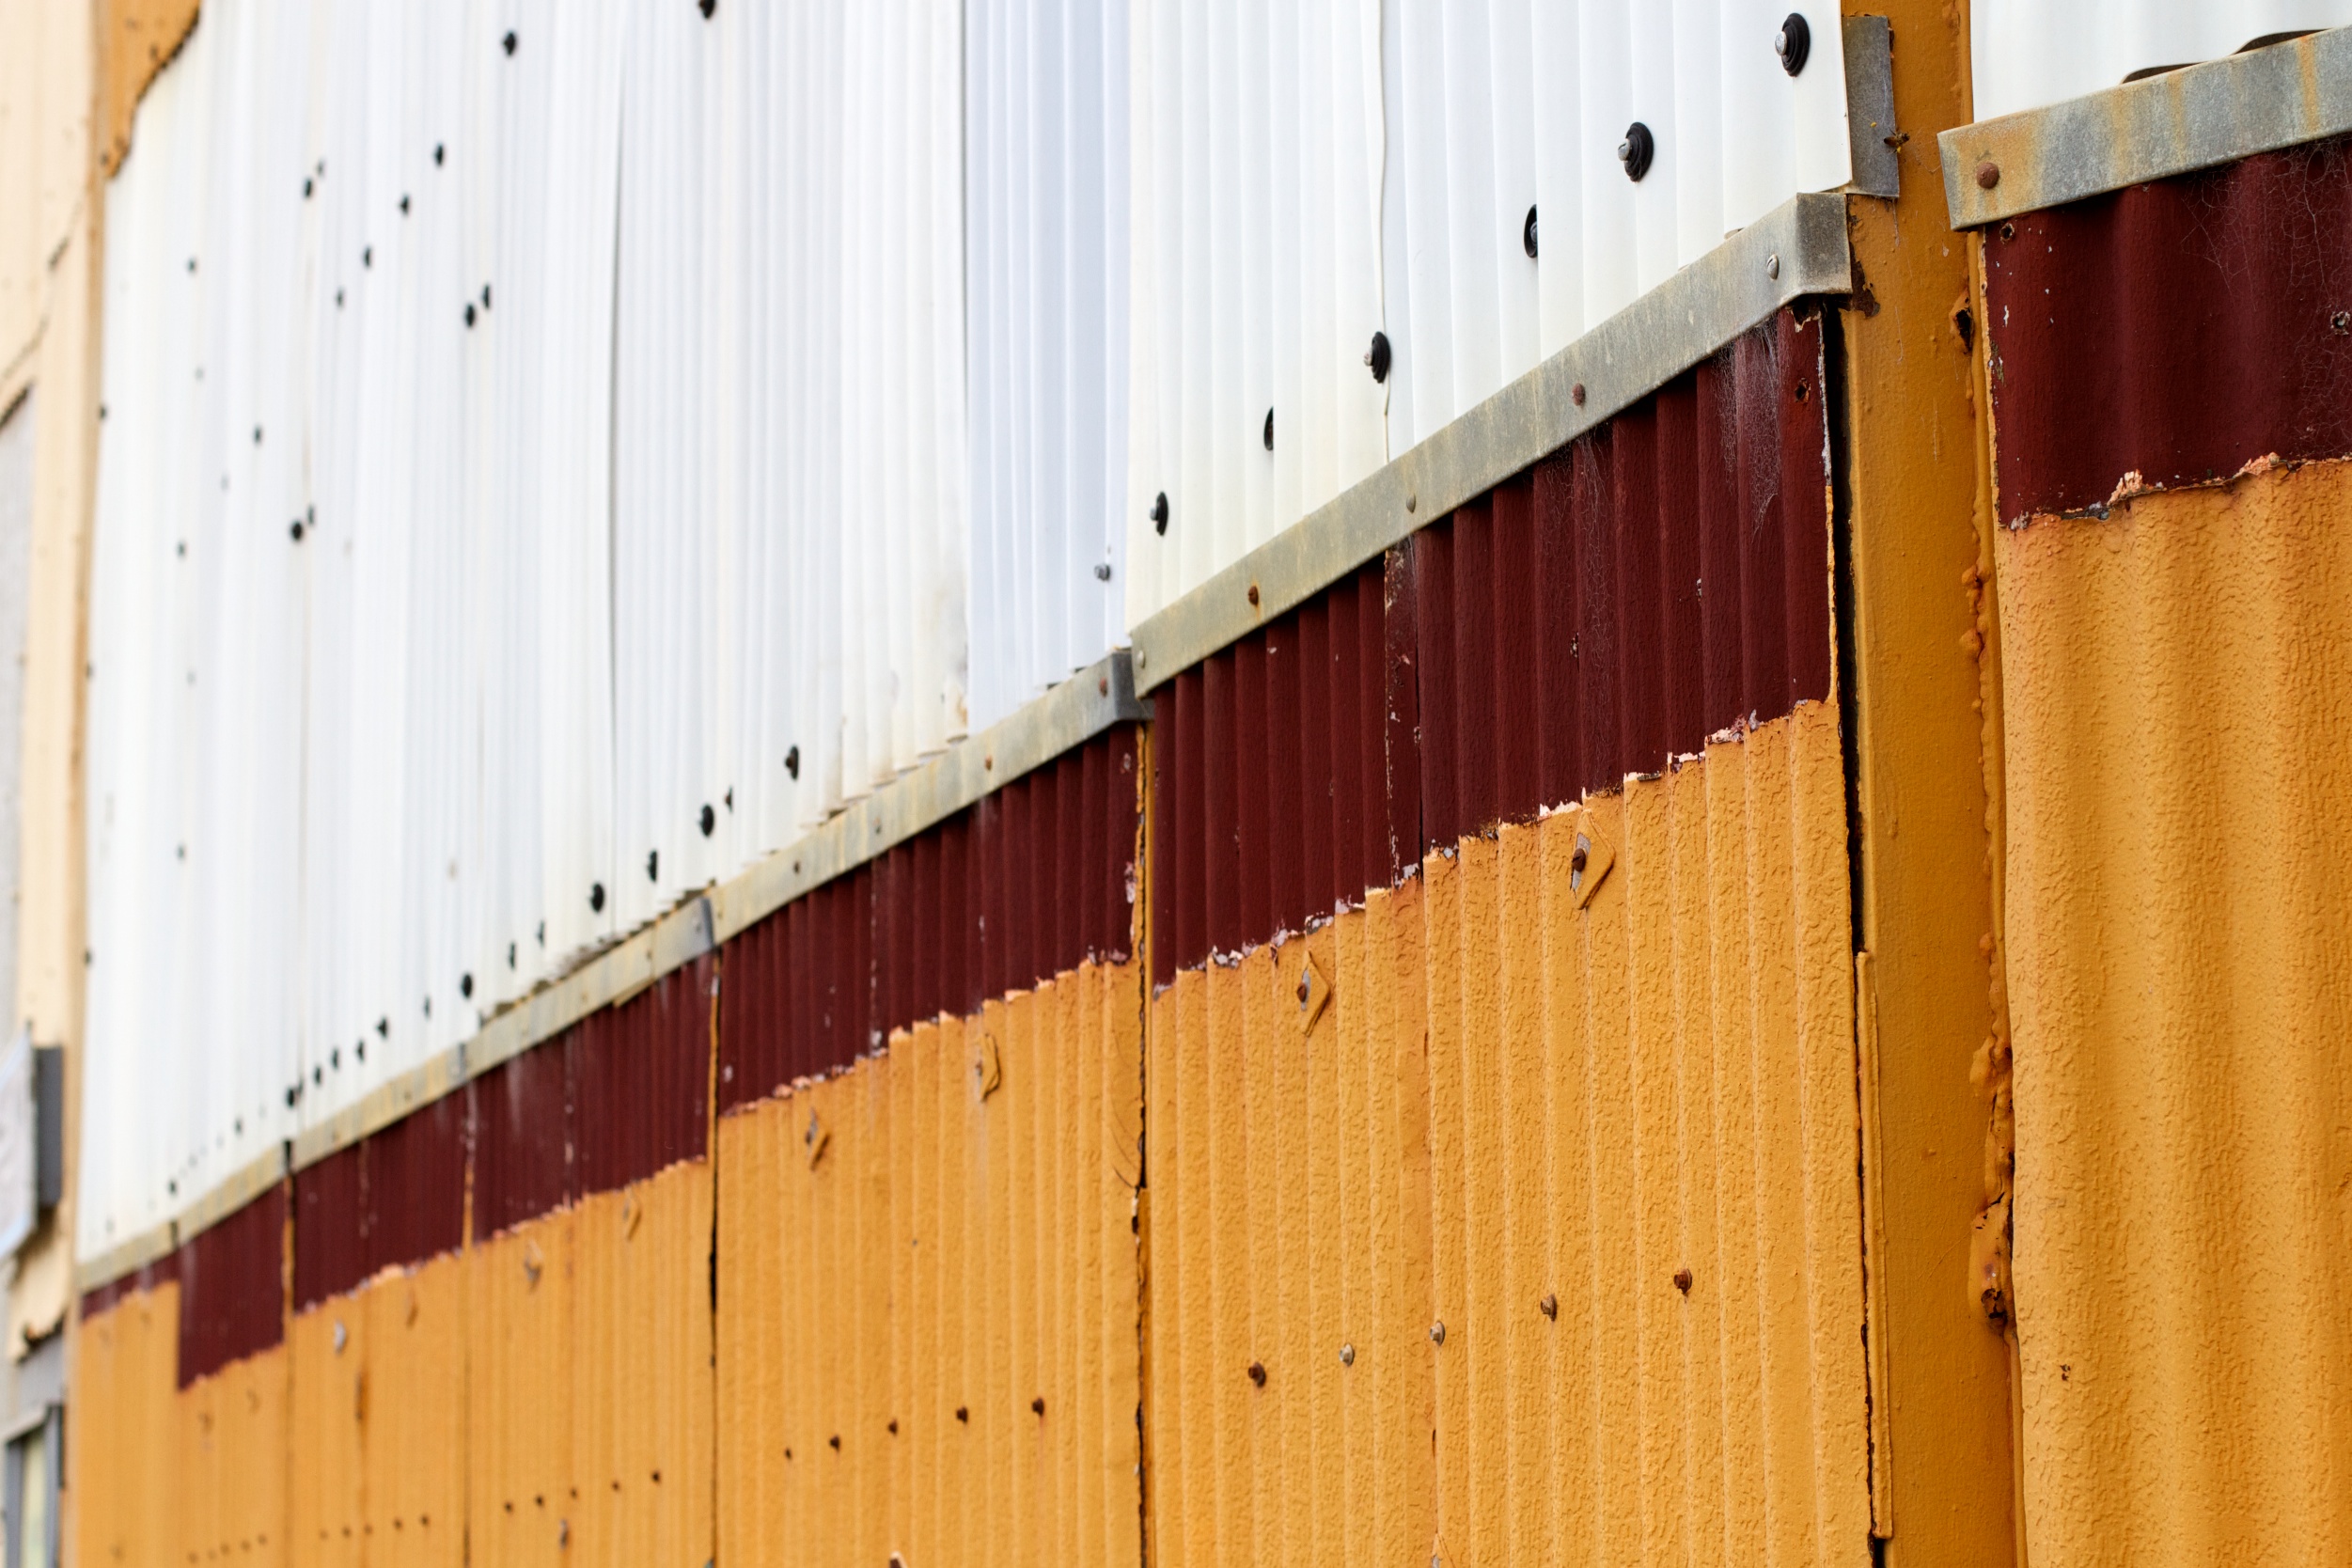
fence, wood, wall, line, metal, facade, picket fence, interior design, siding, window covering, outdoor structure, home fencing